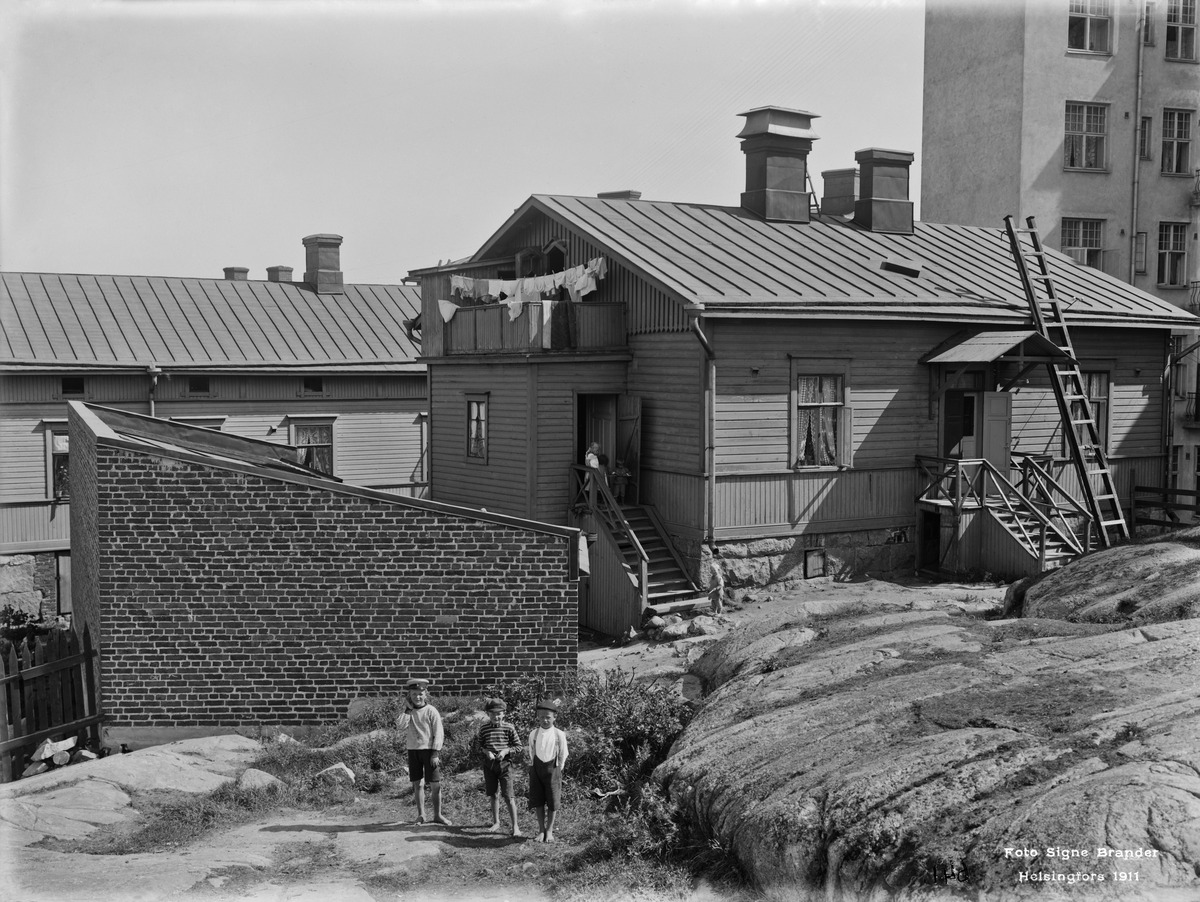
Itäinen Viertotie 55 pihan puolelta (= Hämeentie 58)
sisällön kuvaus: Itäinen Viertotie 55 pihan puolelta (= Hämeentie 58).  Taustalla piharkennus Itäinen Viertotie 59 (=Hämeentie 60). Kuvattu Pengerkatu 33:n (= Kinaporinkatu 3, 5) tontilta koilliseen. mustavalkoinen
Kuvaaja: Brander, Signe, valokuvaaja
Ajankohta: kuvausaika 1911
Paikka: Suomi, Uusimaa, Helsinki, Harju Helsinki, Hämeentie 60
Aiheet: puurakennukset, lapset, pyykinpesu, kalliot, kivirakennukset